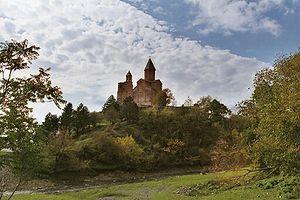
L'architecture géorgienne est le terme utilisé pour se référer au style d'architecture existant ou ayant existé en Géorgie.
Gremi est une citadelle inscrit au patrimoine mondial de l'UNESCO, situé aux pieds des monts du Daguestan, une partie de la chaîne du Caucase. C'est l'ancienne capitale de la Kakhétie.